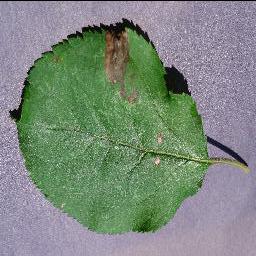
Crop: apple
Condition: black_rot